1968 in the Vietnam War

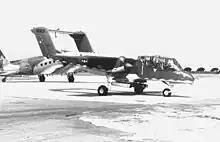
OV-10A Bronco of VMO-2

The second phase of the May Offensive attacks on Saigon began. The VC lost an estimated 600 killed and another 107 captured in the attacks, while the South Vietnamese lost 42 killed.